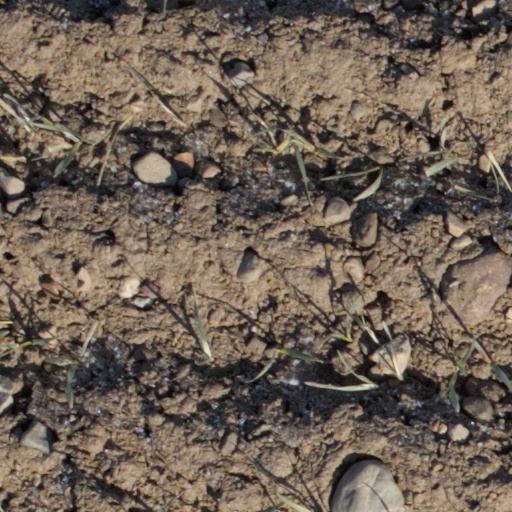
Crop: wheat